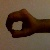
The image shows a hand gesture representing the number 0 in Indian Sign Language.